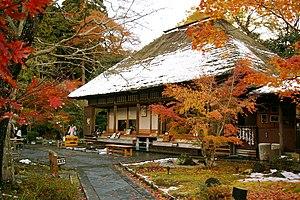
Le Entsū-in est un temple de l'école Myōshin-ji du bouddhisme zen Rinzai situé dans la ville de Matsushima, préfecture de Miyagi au Japon. Il est fondé près du Zuigan-ji en l'honneur du petit-fils de Date Masamune. Son mausolée de 1647, décoré de motifs inspirés par les contacts avec l'Occident est désigné bien culturel important. Il existe également un jardin japonais attribué à Kobori Enshū.